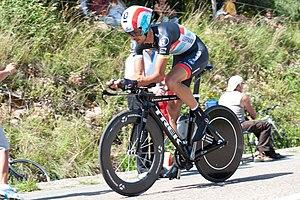
Andreas Kloden - TDF 2012
Andreas Klöden, né le 22 juin 1975 à Mittweida, est un coureur cycliste allemand. Professionnel de 1998 à 2013, il rejoint l'équipe Astana en 2007, puis la quitte en 2010 pour signer avec l'équipe RadioShack dans laquelle il termine sa carrière en 2013. Il a remporté plusieurs courses par étapes d'une semaine et a également terminé deux fois deuxième du Tour de France.